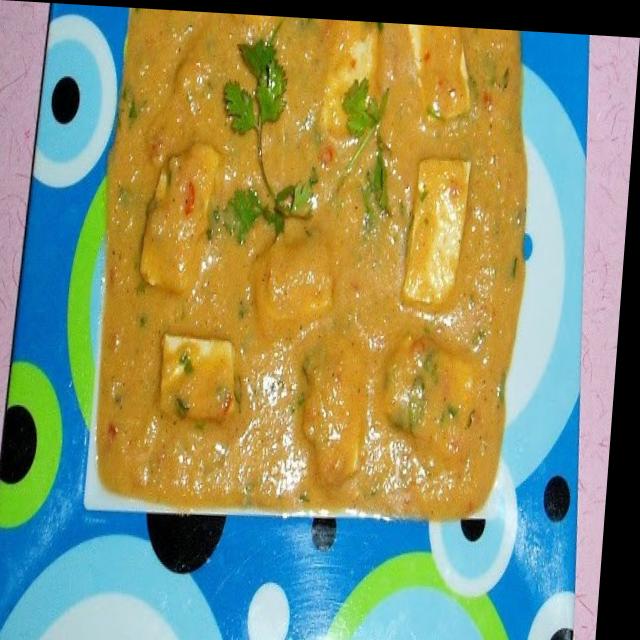
Dish: shahi_paneer